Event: Ecuador Earthquake
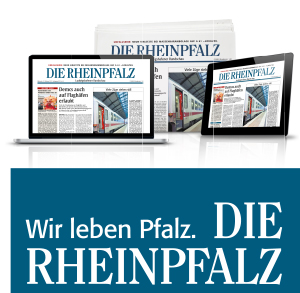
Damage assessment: no_damage